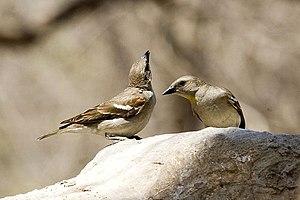
Le genre Gymnoris comprend quatre espèces d'oiseaux appartenant à la famille des Passeridae. Ces espèces étaient traditionnellement classées dans le genre Petronia.